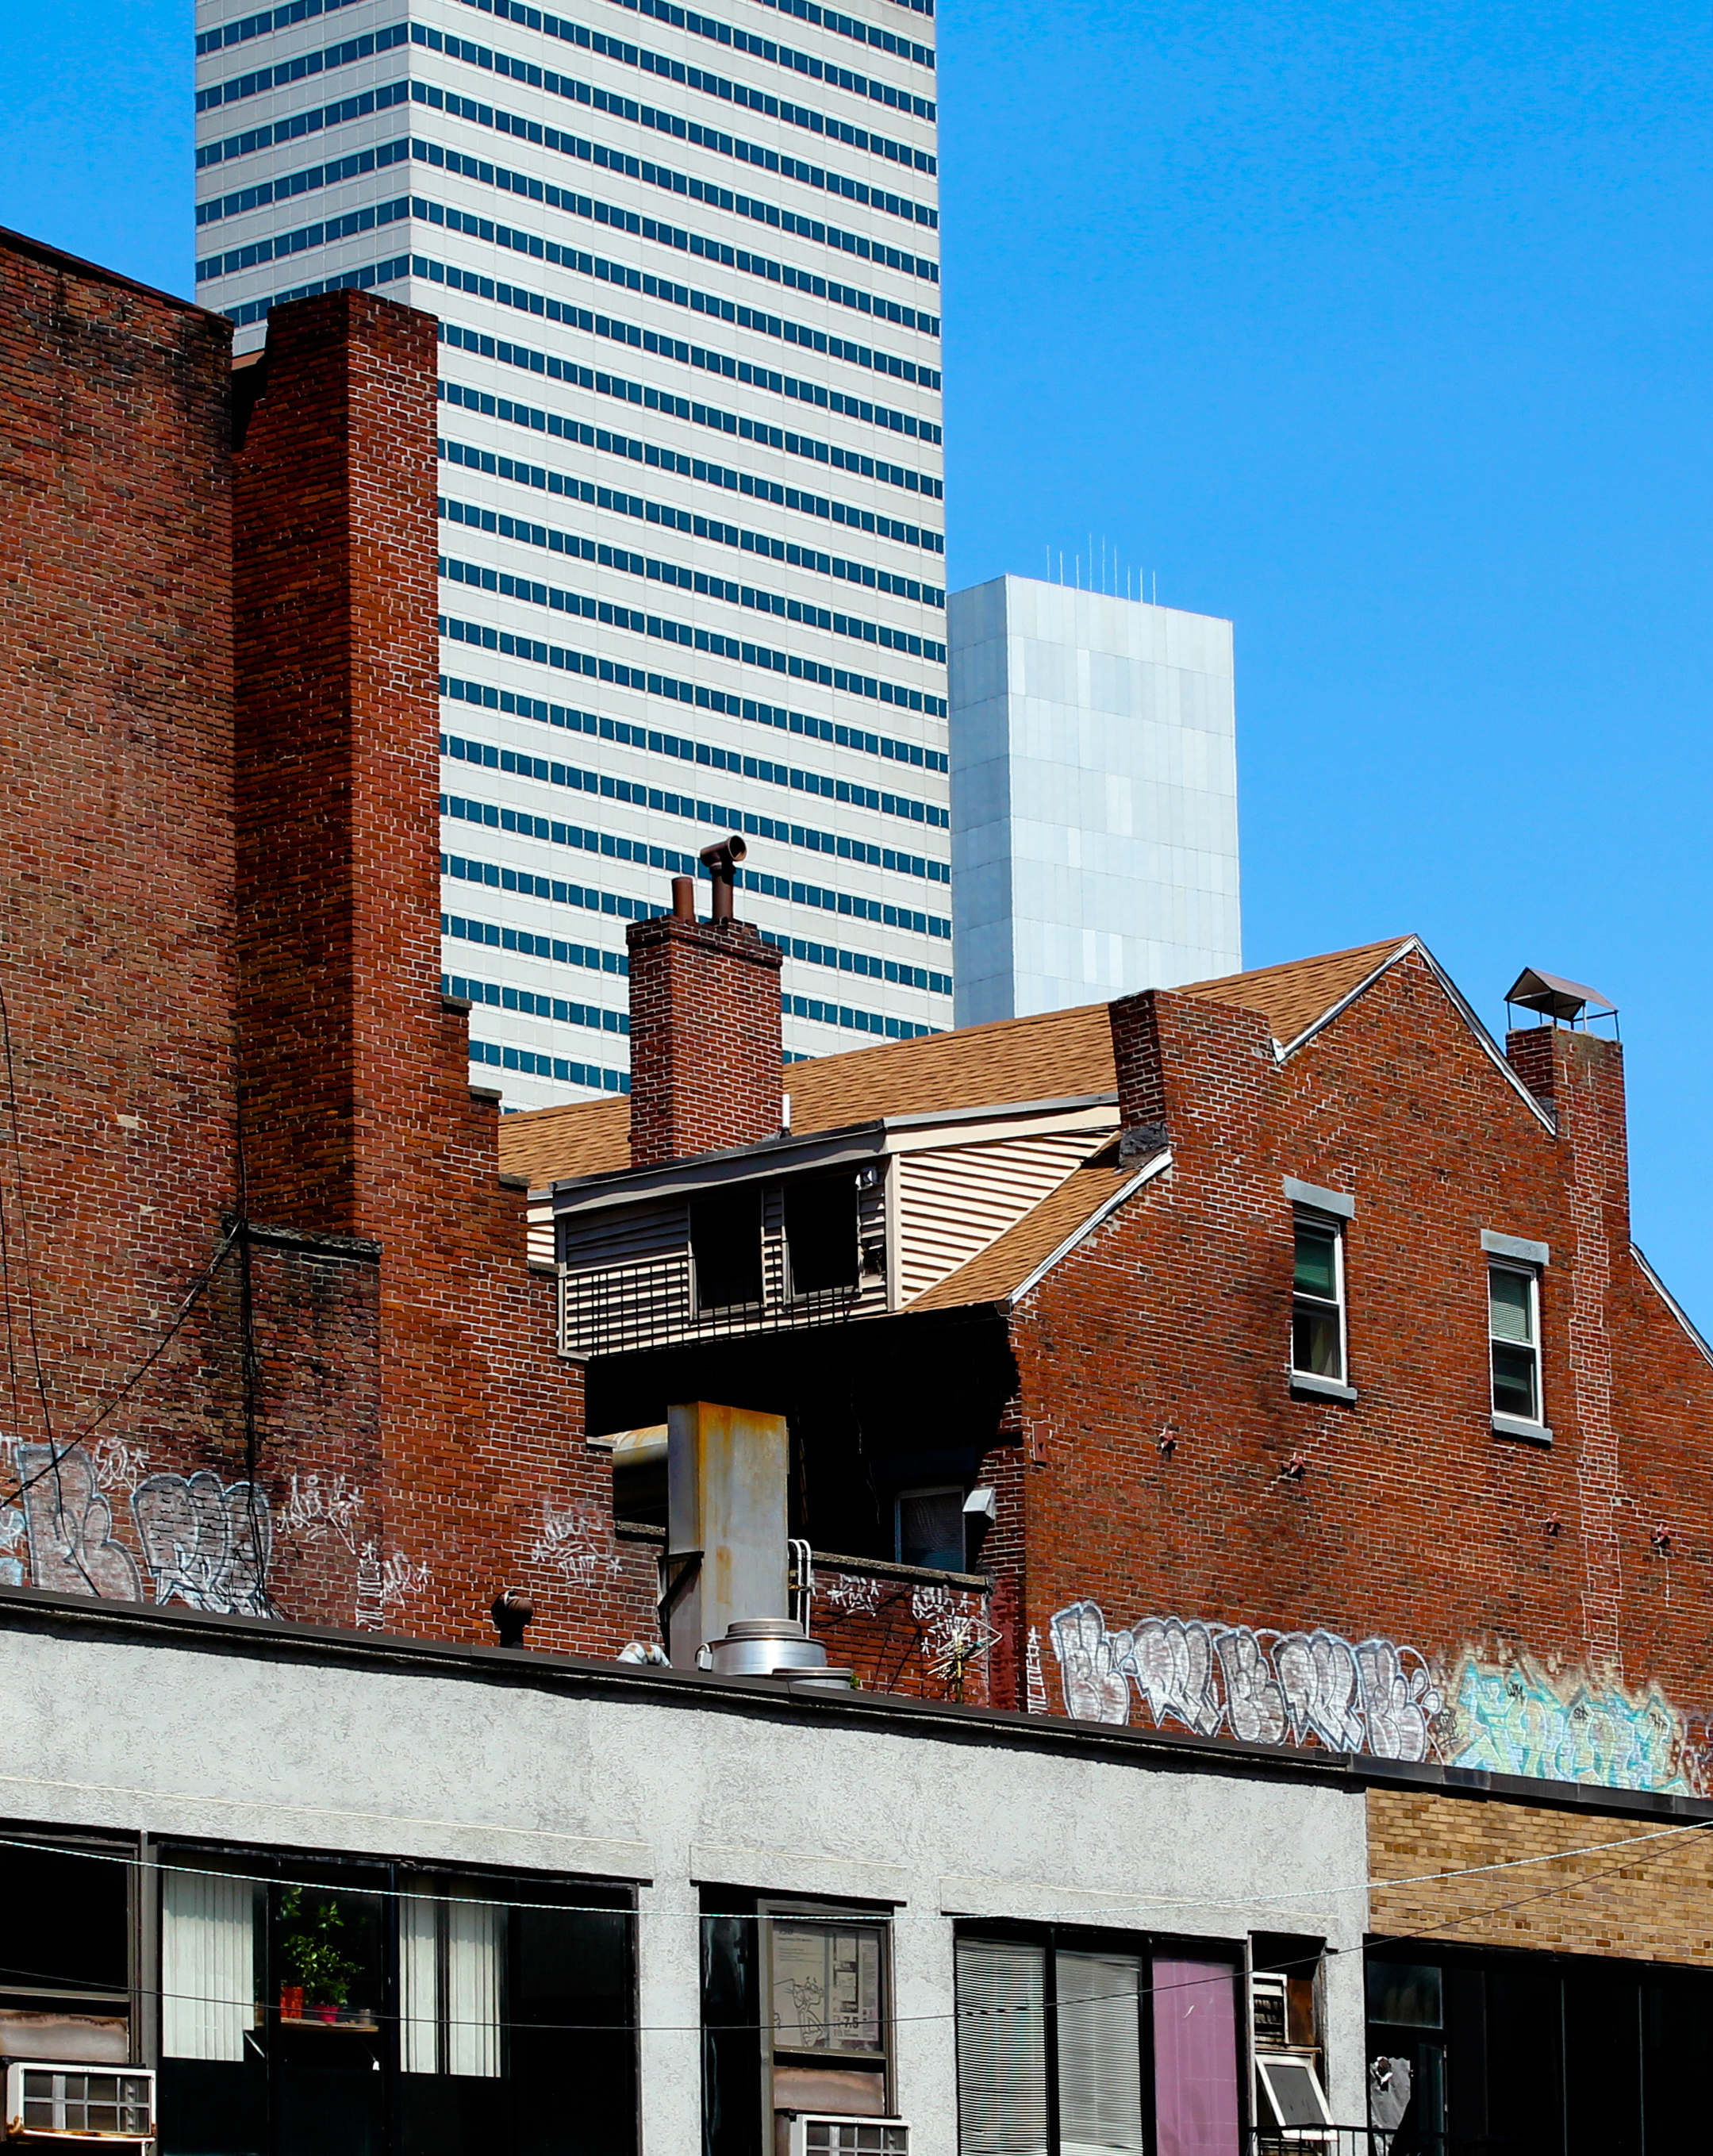
urban area, building, residential area, architecture, neighbourhood, brickwork, brick, metropolitan area, daytime, property, city, condominium, human settlement, tower block, town, apartment, house, skyscraper, real estate, mixed use, downtown, metropolis, roof, wall, home, facade, commercial building, window, Material property, chimney, tower, balcony, suburb, urban design, street